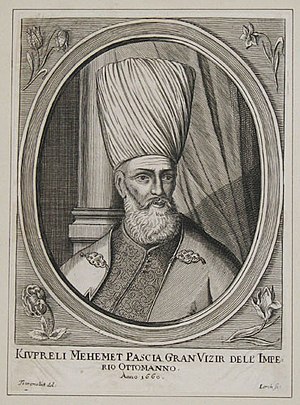
Albanien / Historie / Osmannisk Albanien
Köprülü Mehmed Pasha var en indflydelsesrig osmannisk storvisir af albansk oprindelse.[42]
Albanien, officielt Republikken Albanien, er en suveræn stat i Sydøsteuropa. Albanien er omgivet af Montenegro i nordvest, Kosovo i nordøst, Republikken Nordmakedonien i øst og Grækenland i syd og sydøst. Det har en kyst til Adriaterhavet i vest og sydvest. Landet er mindre end 72 kilometer fra Italien over Otrantostrædet, som forbinder Adriaterhavet til det Ioniske Hav.